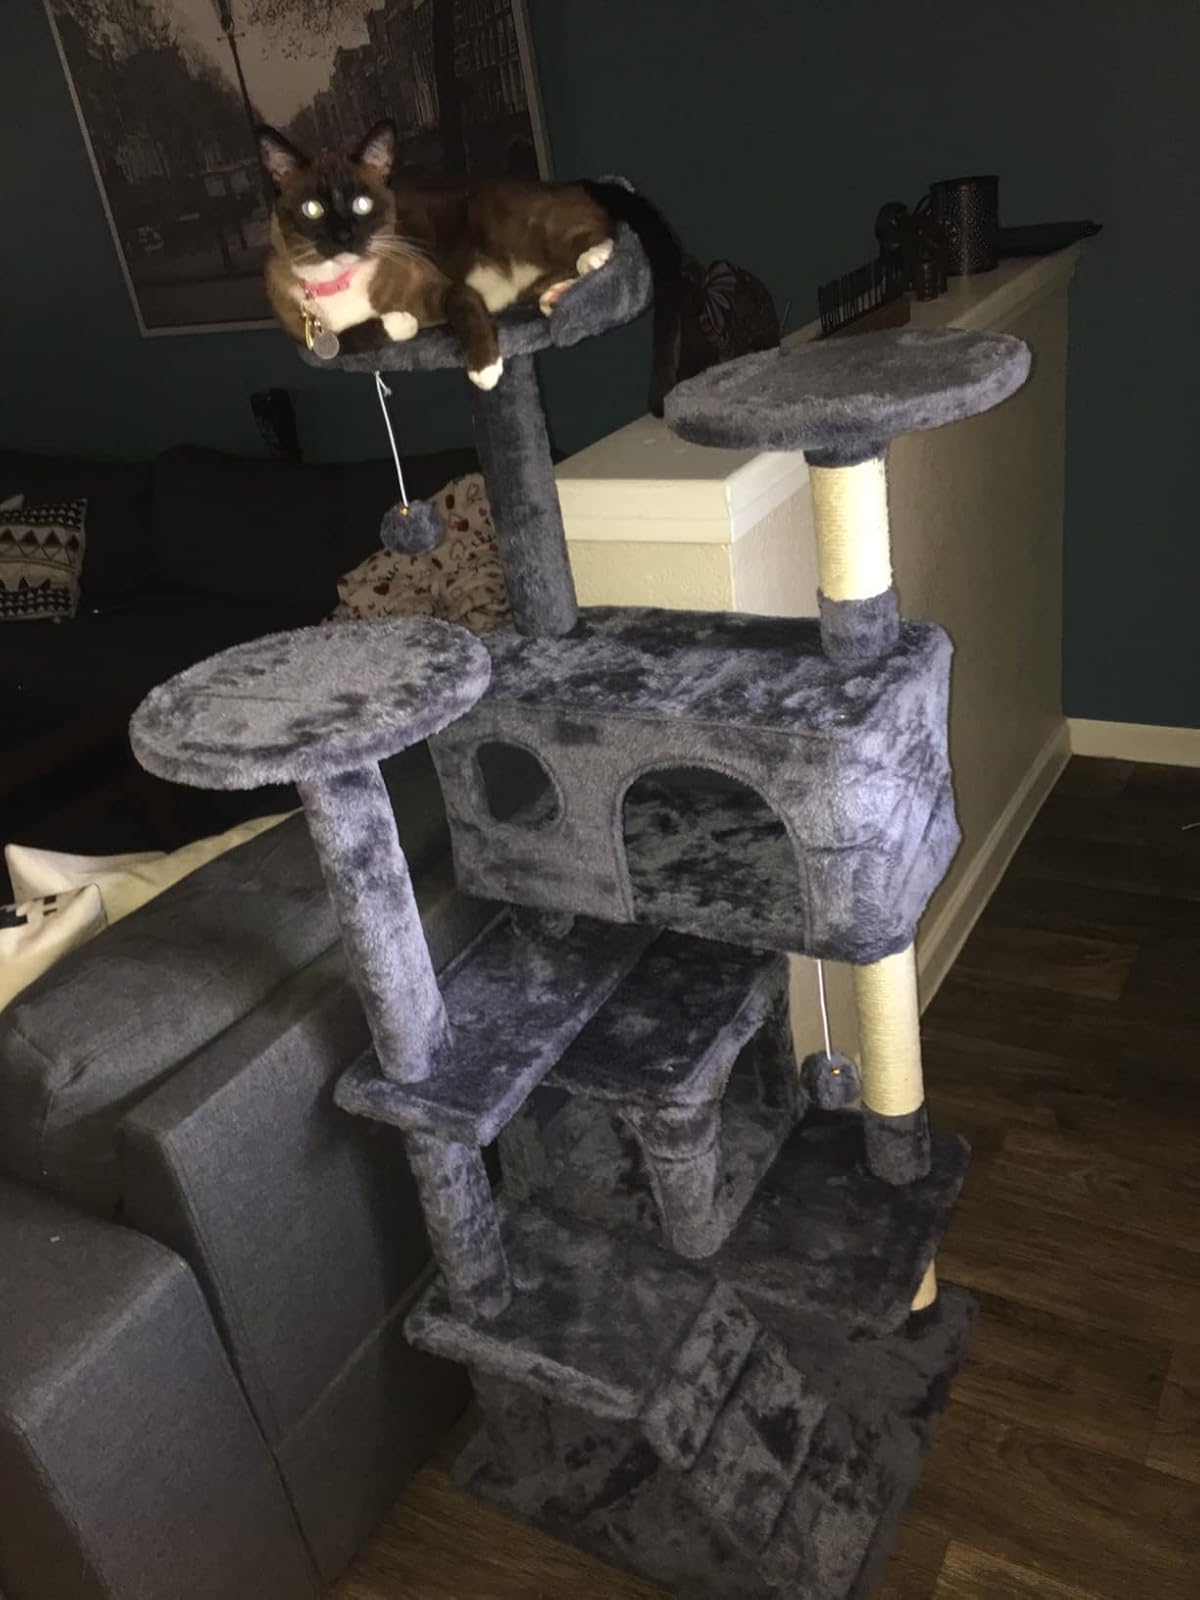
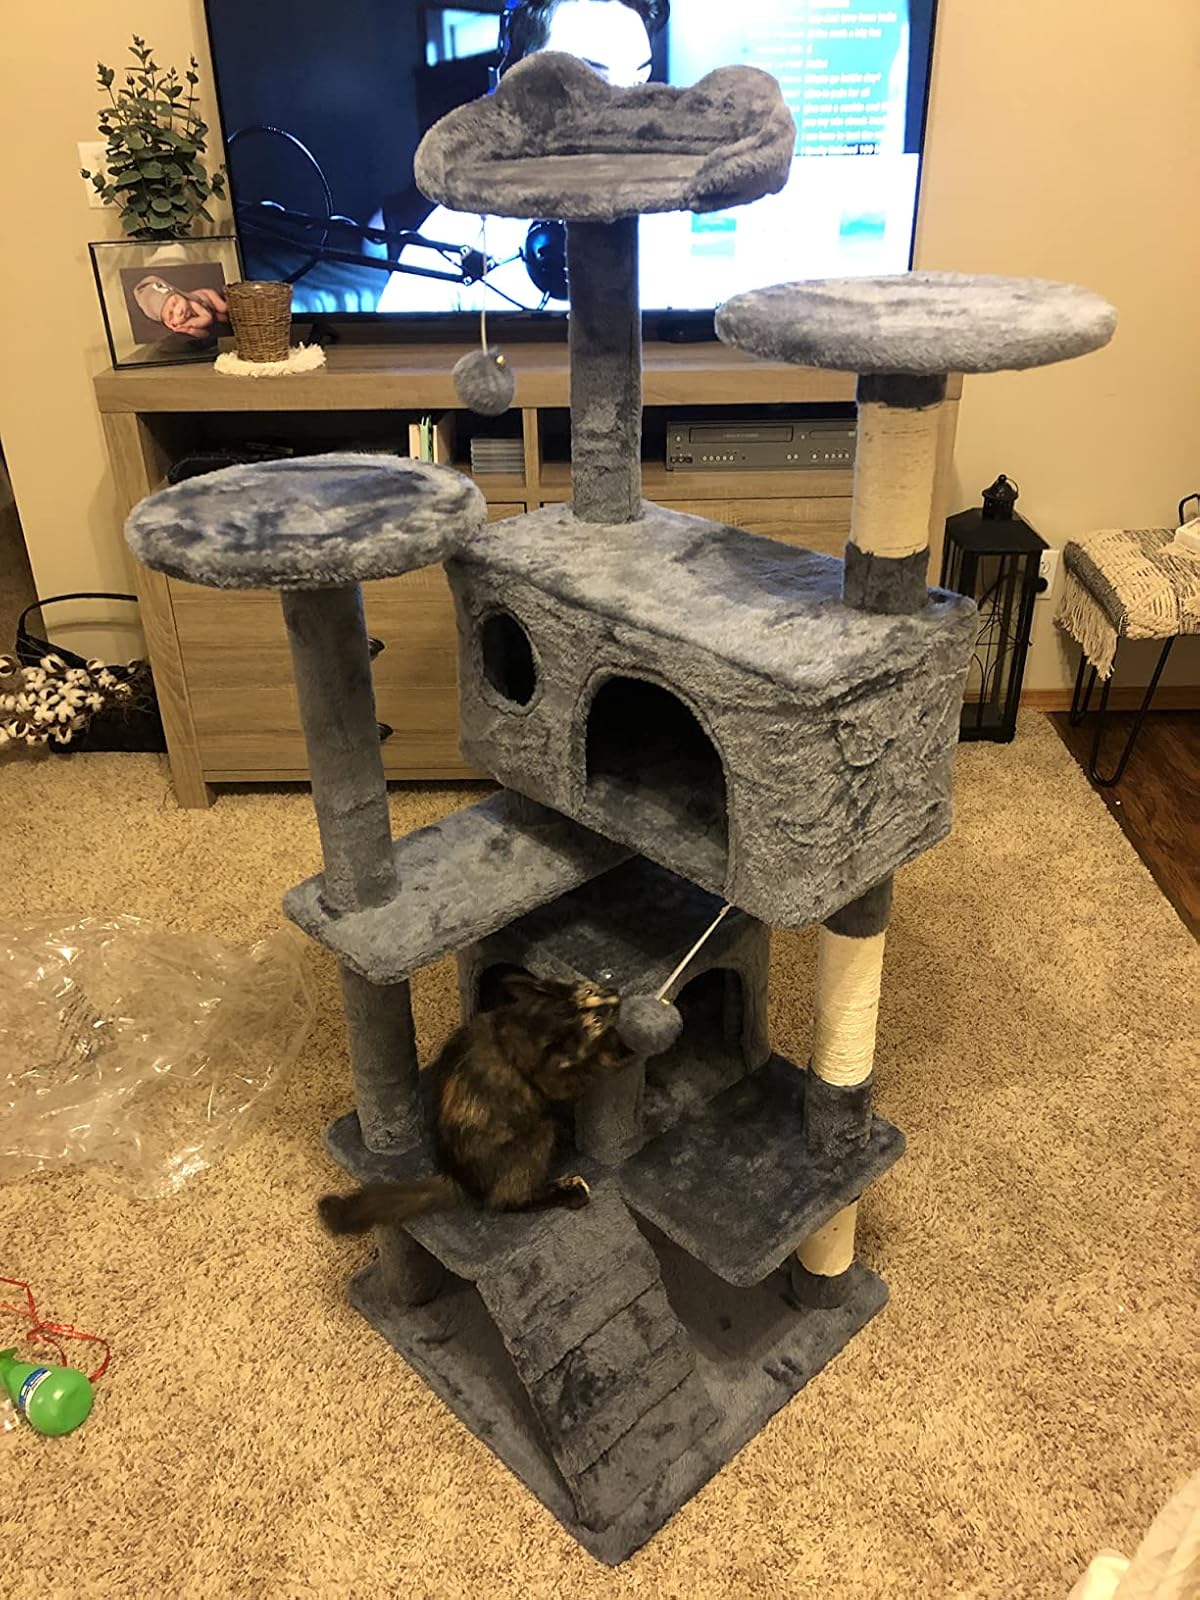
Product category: items_cat tree
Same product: yes